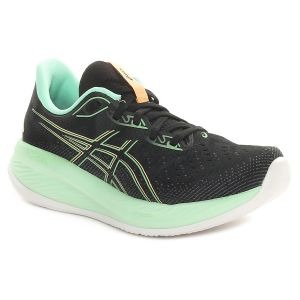
Asics Scarpa da Running Donna  Gel-Cumulus 26 Nero   Sconto 30%
Prezzo: 112,00 €